Hamza Abourazzouk

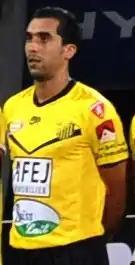
Abourazzouk with Maghreb Fes

Hamza Abourazzouk (born 16 June 1986) is a Moroccan footballer who plays as a forward. He played for Morocco in the 2014 FIFA World Cup qualification round, scoring against Ivory Coast in the first match.